Fokker E.IV

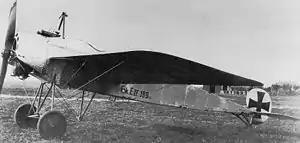

The Fokker E.IV was the final variant of the "Eindecker" fighter aircraft that was operated by Germany during World War I.